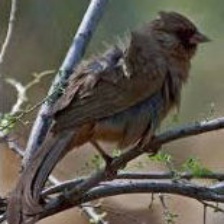
Species: ALBERTS TOWHEE
Scientific name: PIPILO ABERTI